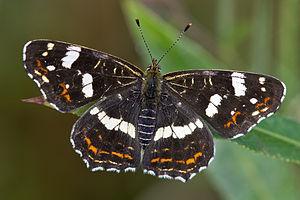
Les Lépidoptères sont un ordre d'insectes holométaboles dont la forme adulte est communément appelée papillon, dont la larve est appelée chenille, et la nymphe chrysalide.